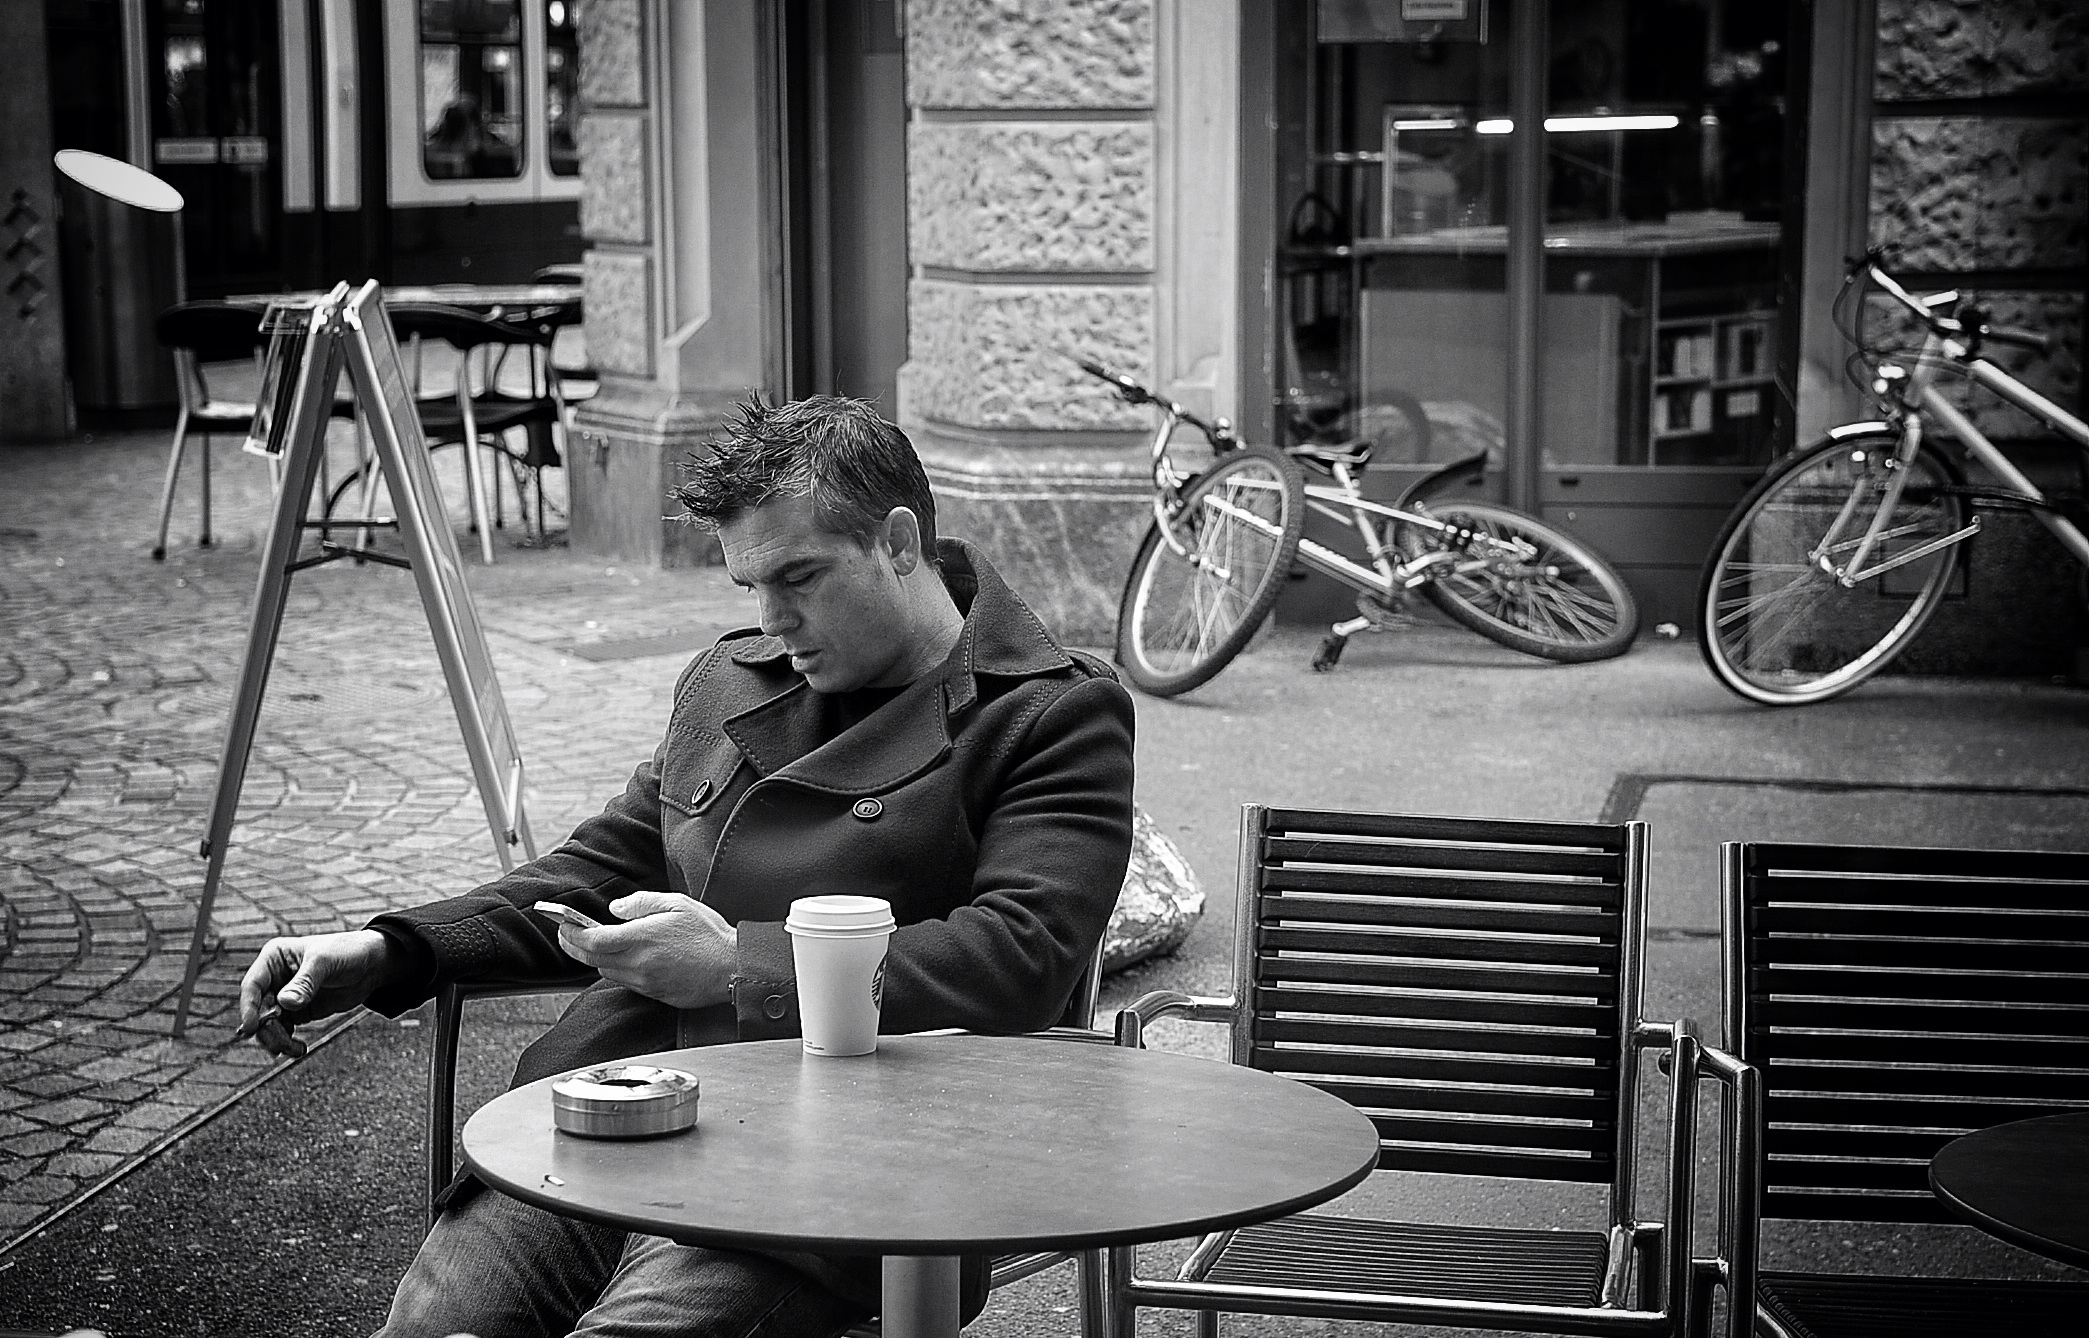
winter, black and white, people, road, white, street, photography, city, sitting, nikon, black, monochrome, streetphotography, bw, candid, starbucks, infrastructure, swiss, photograph, schweiz, switzerland, zurich, streetphoto, faces, stphotographia, thomas8047, d300s, 175528, urbanarte, stauffacher, zurichstreet, monochrome photography, film noir, human positions